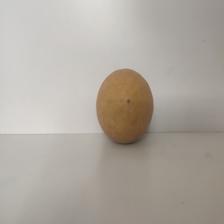
Size: Large